Reeve Aleutian Airways Flight 8

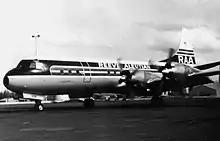
Lockheed L-188C N1968R, the aircraft involved

Reeve Aleutian Airways Flight 8 was an American domestic flight from Cold Bay, Alaska, to Seattle, Washington, on June 8, 1983. Shortly after takeoff, the Lockheed L-188 Electra of Reeve Aleutian Airways was travelling over the Pacific Ocean when one of the propellers broke away from its engine and struck the fuselage, damaging the flight controls. The pilots were able to make an emergency landing at Anchorage International Airport; none of the 15 passengers and crew on board were injured in the accident.